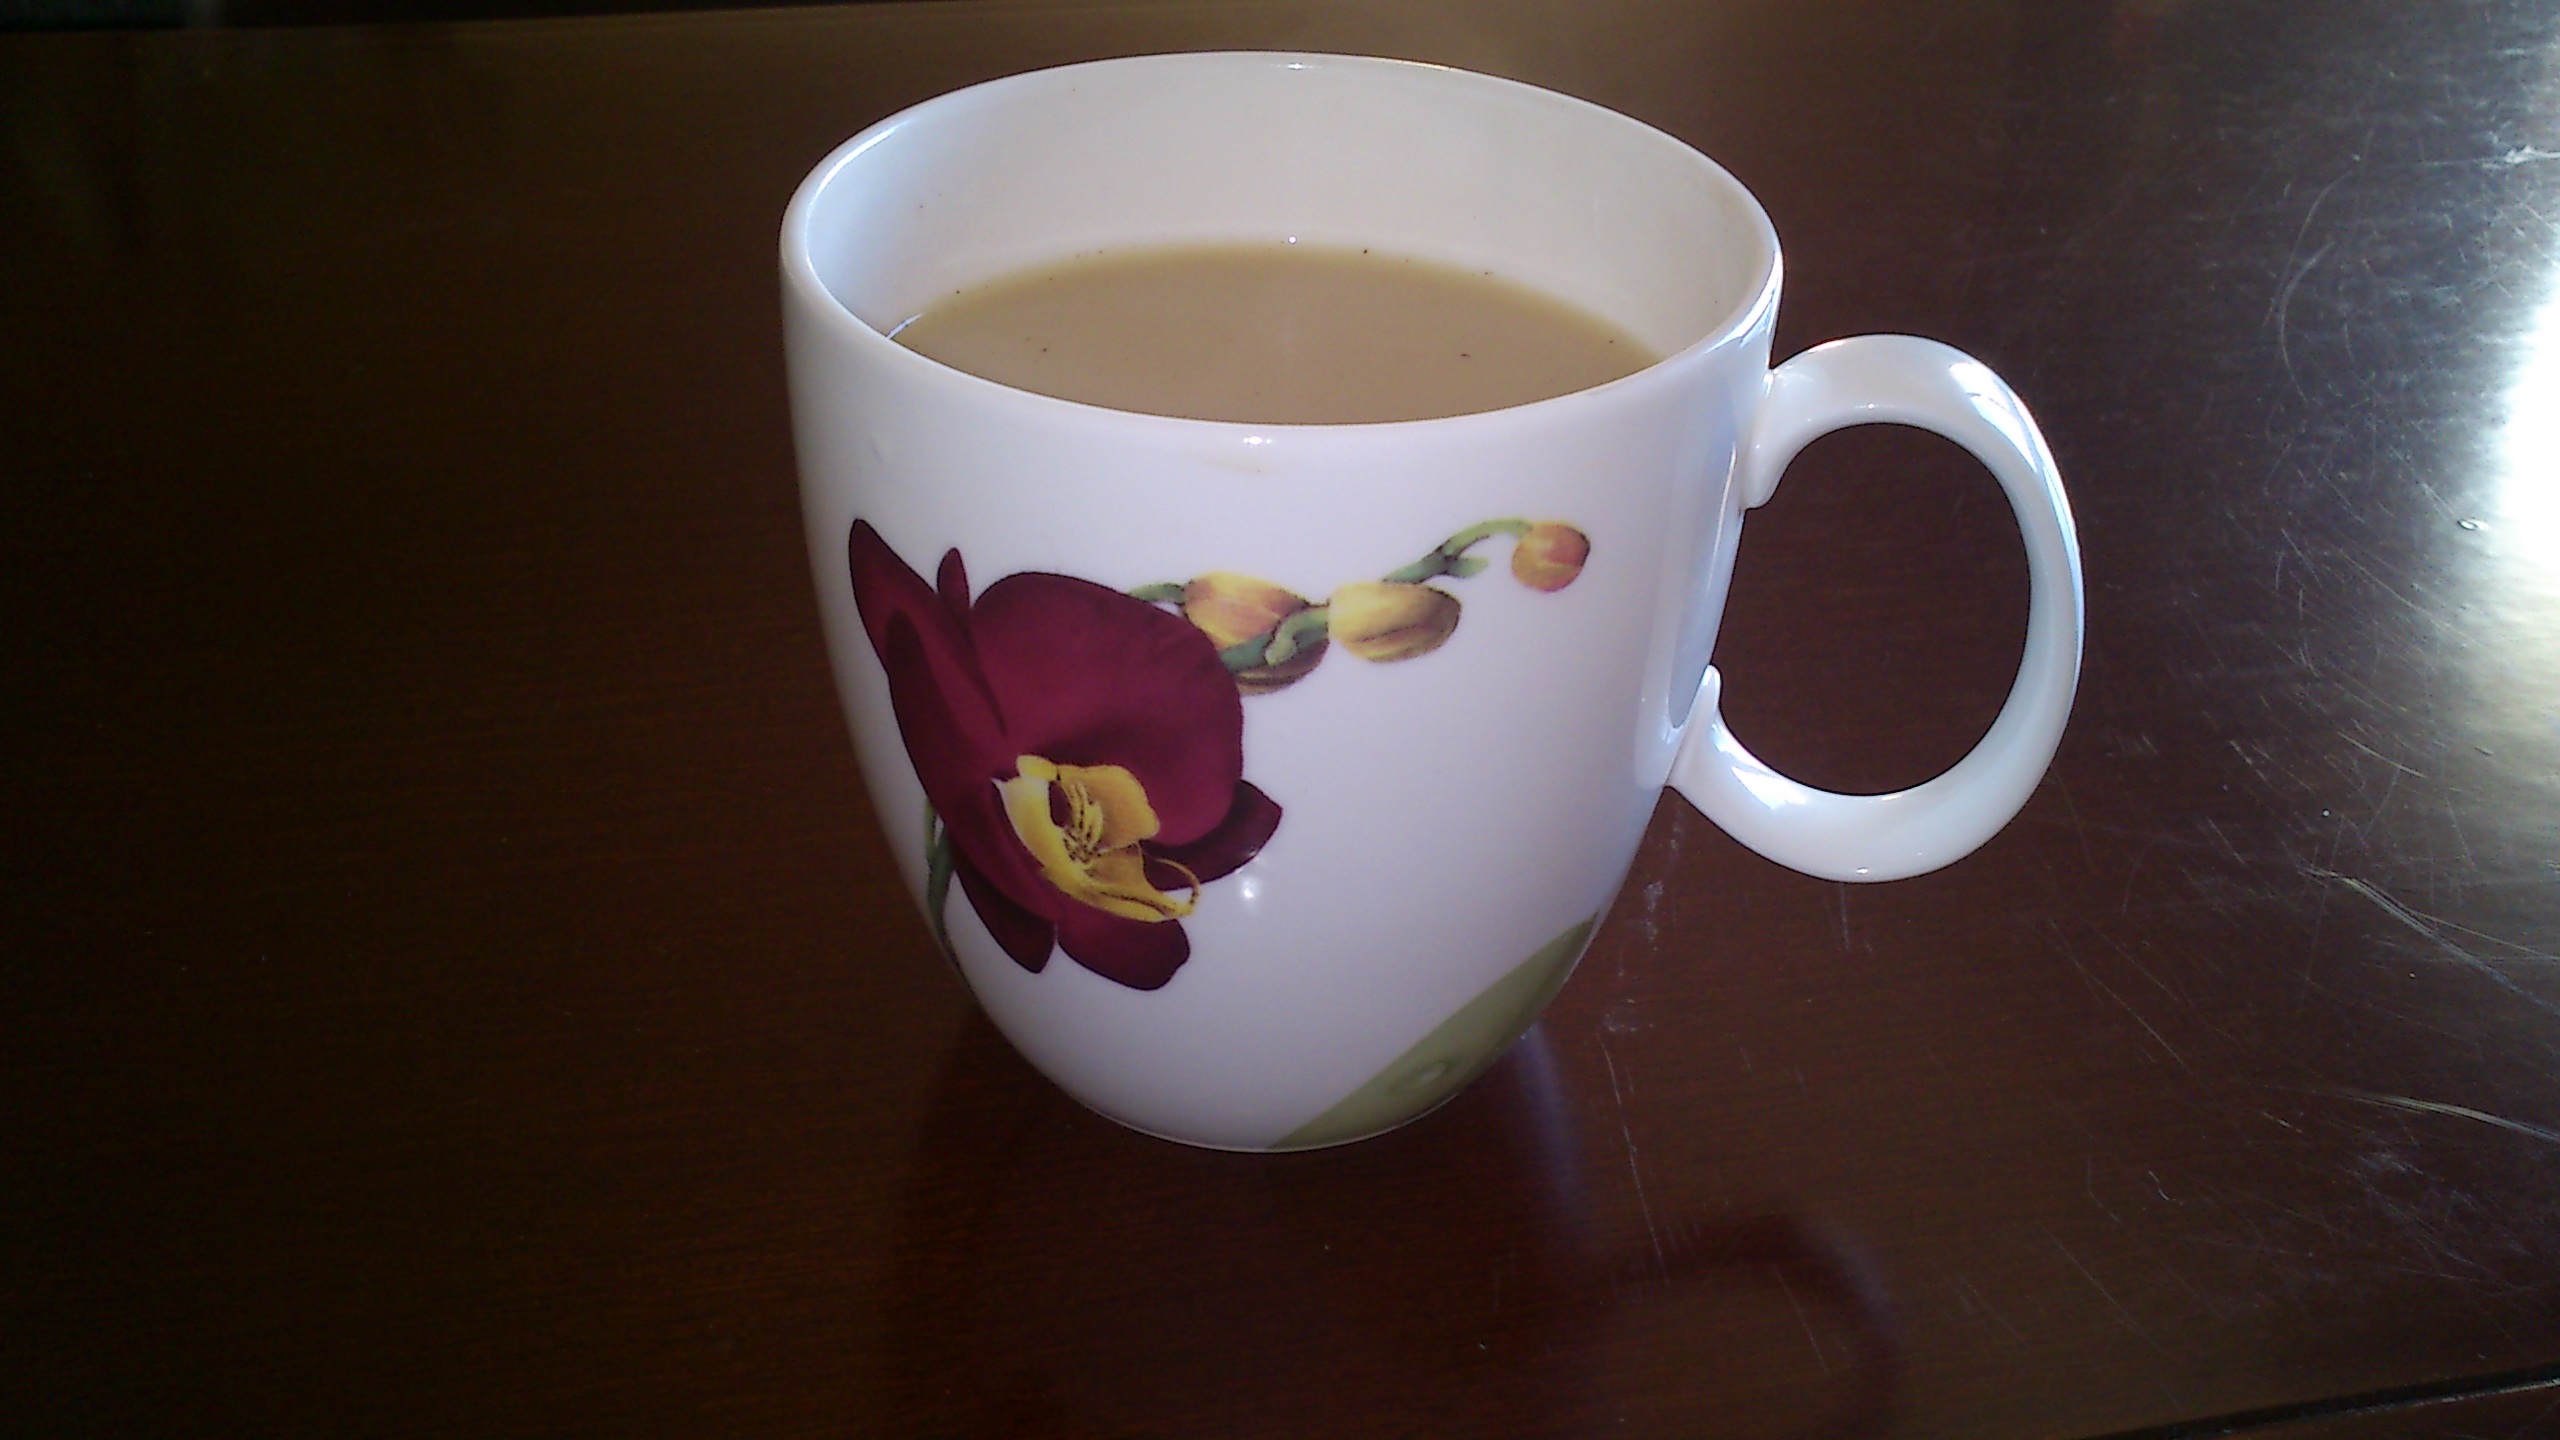
coffee, cup, relax, saucer, drink, espresso, mug, coffee cup, caffeine, drinkware